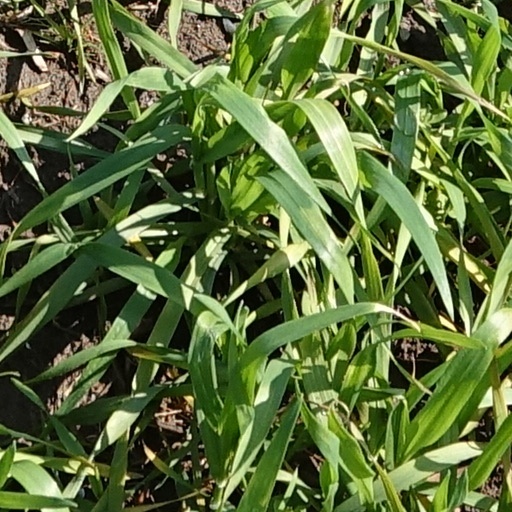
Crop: wheat